The Private Affairs of Bel Ami

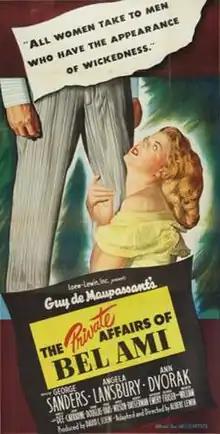

The Private Affairs of Bel Ami is a 1947 American drama film directed by Albert Lewin. The film stars George Sanders as a ruthless cad who uses women to rise in Parisian society, co-starring Angela Lansbury and Ann Dvorak. It is based on the 1885 Guy de Maupassant novel "Bel Ami". The film had a 1946 premiere in Paris, Texas. The score is by Darius Milhaud.